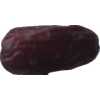
Label: dates